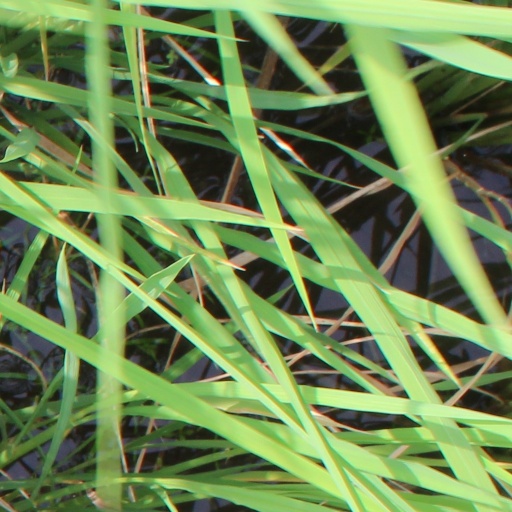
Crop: rice